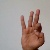
The image shows a hand gesture representing the letter 'F' in Indian Sign Language.